Tracey Edmonds

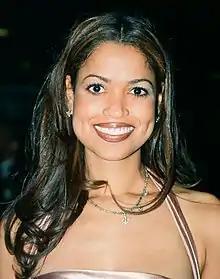
Edmonds in 1996

Tracey Elaine Edmonds (née McQuarn; born February 18, 1967) is an American businesswoman, television producer and personality. She is the CEO of Edmonds Entertainment Group Inc and Alrightnow.com and is a former host of the television show "Extra". She currently sits on the national board of directors for the Producers Guild of America.